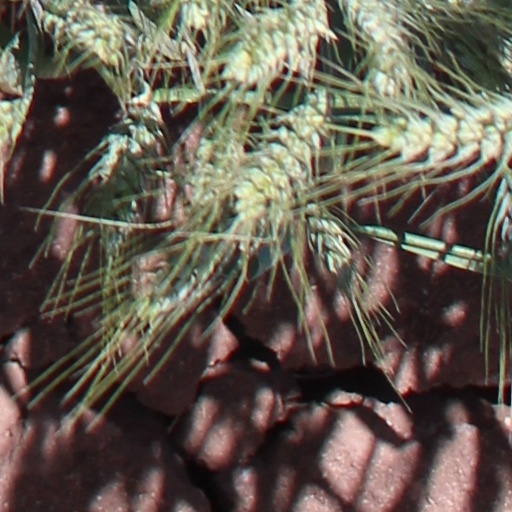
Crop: wheat